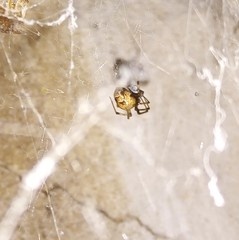
Species: Parasteatoda_tepidariorum